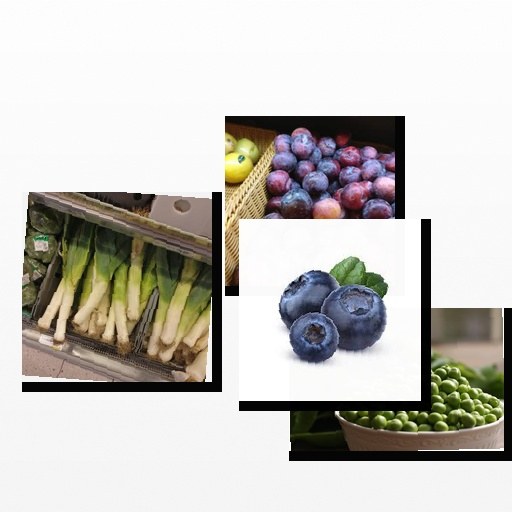
Food items: plum, blueberry, peas, leek